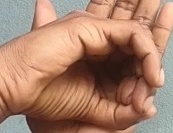
ASL sign: 0